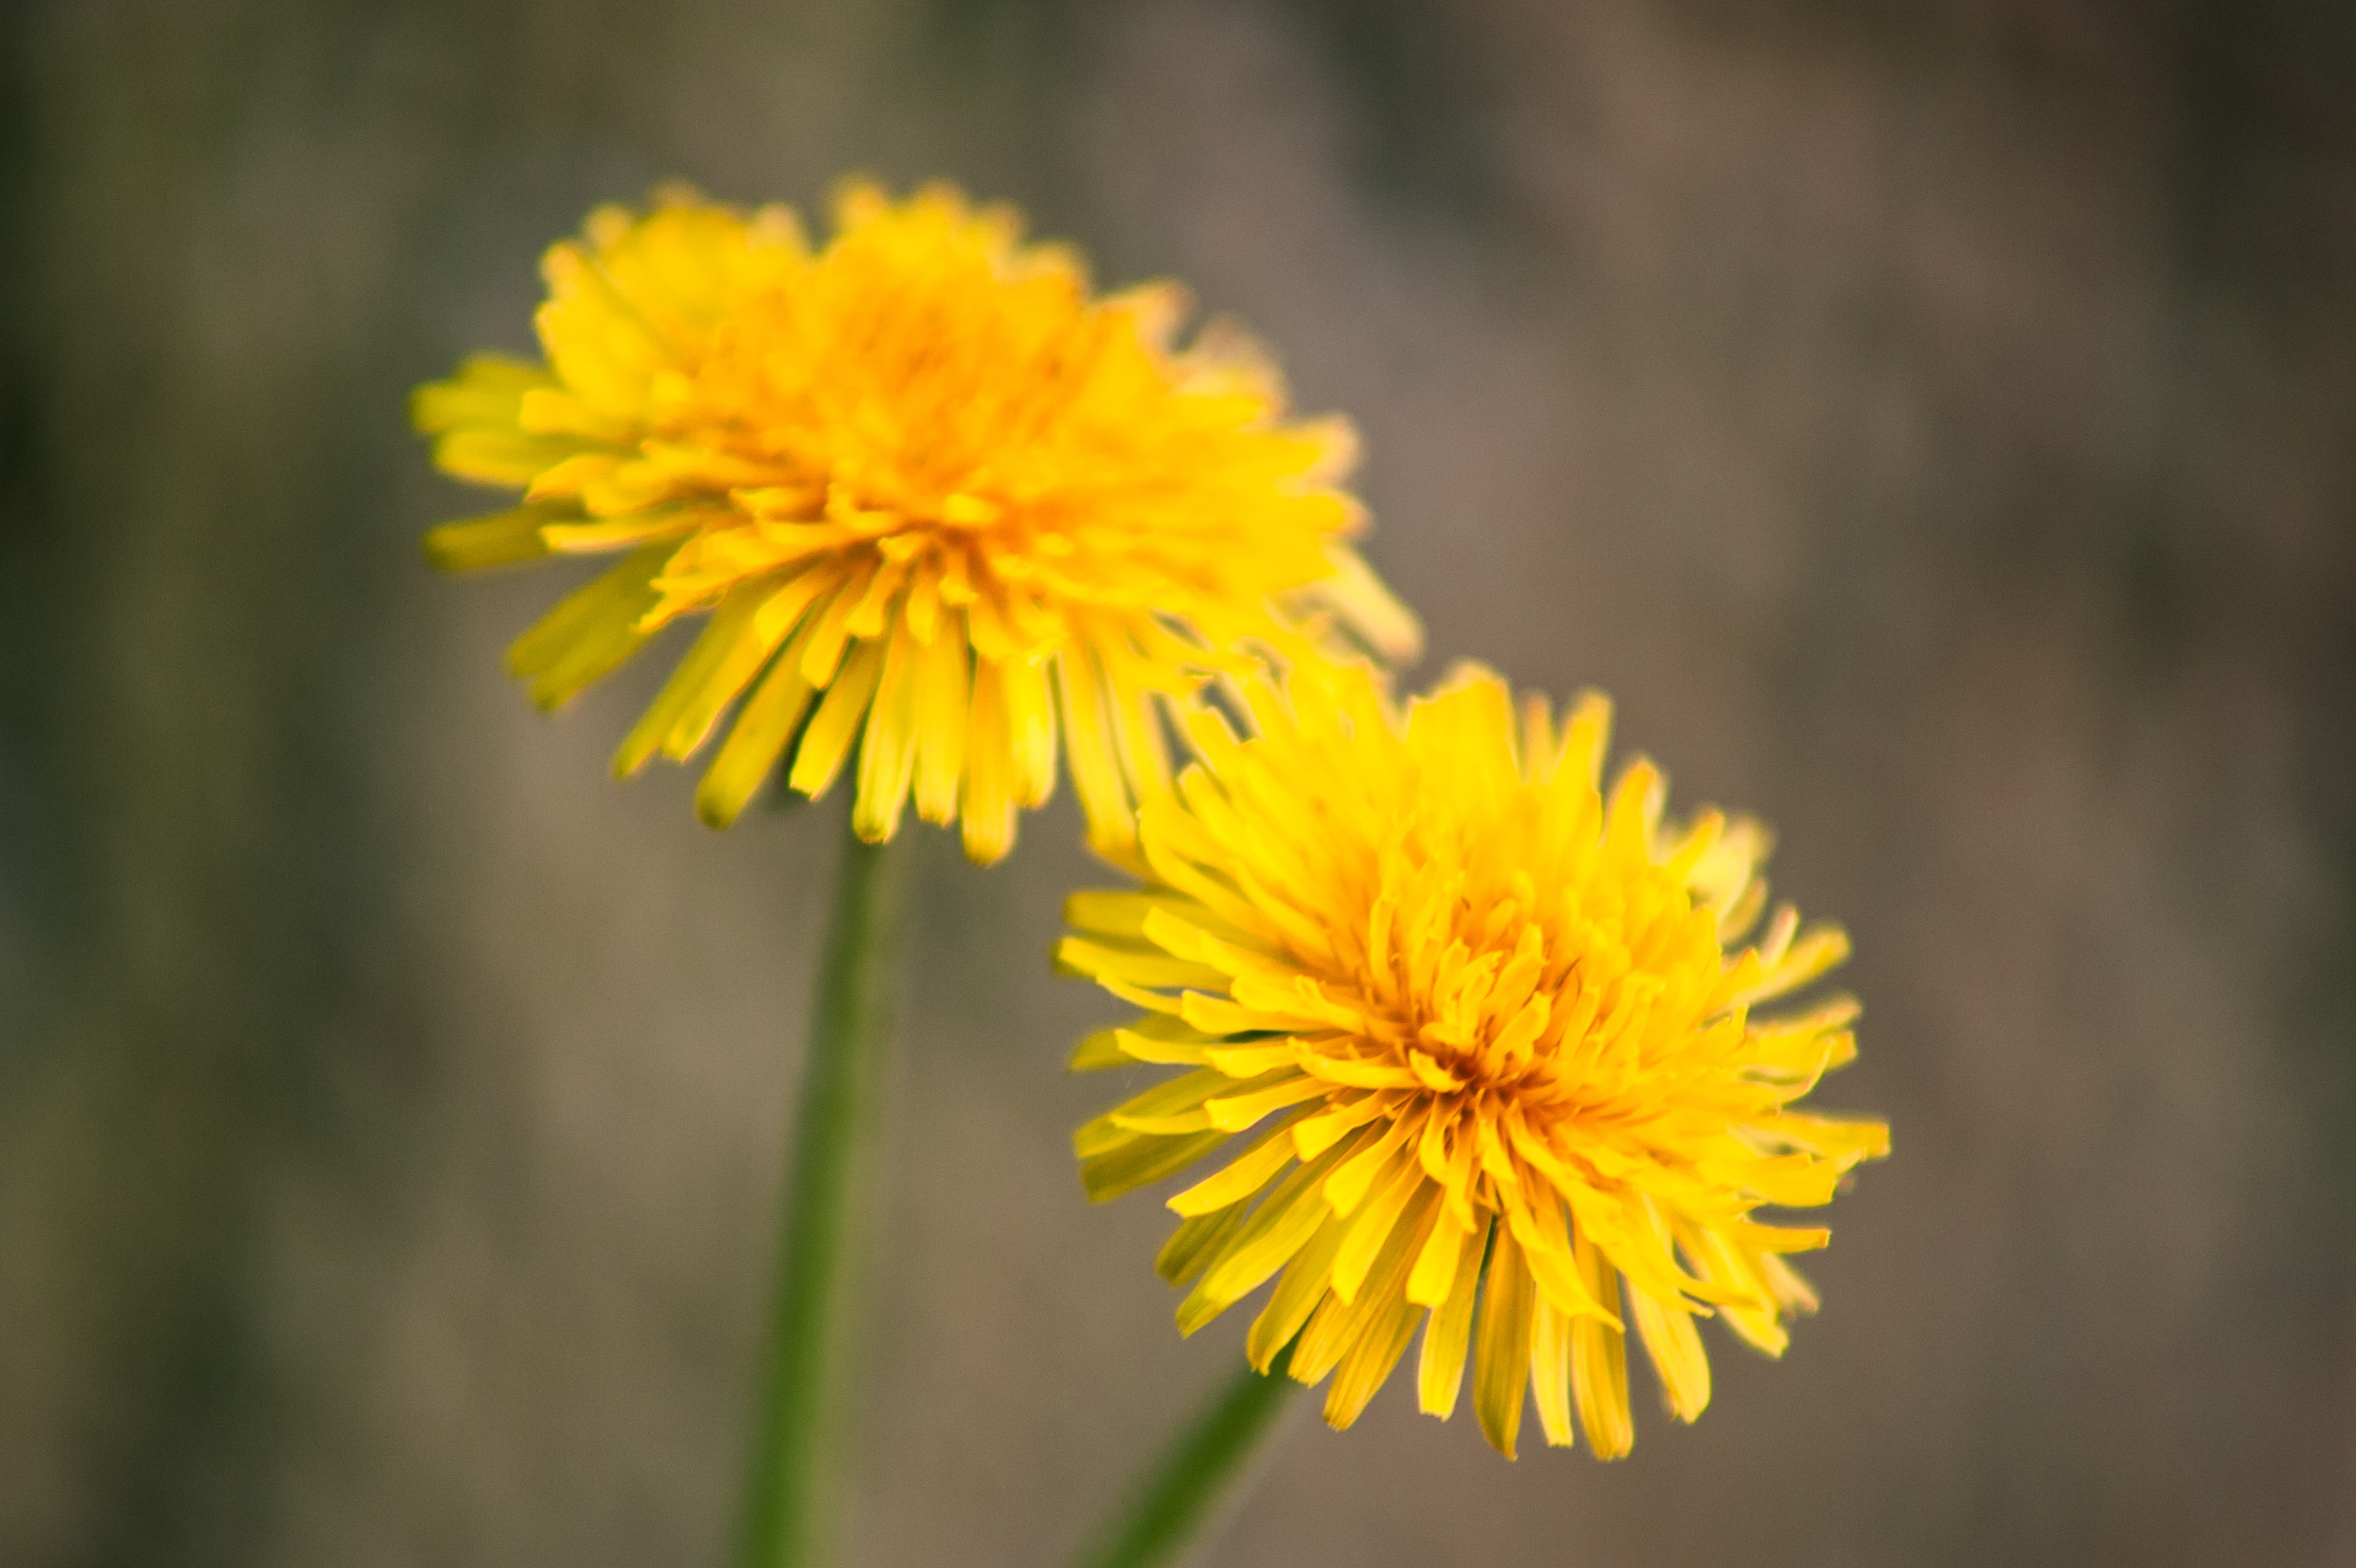
nature, plant, dandelion, flower, petal, spring, macro, botany, yellow, flora, wildflower, close up, nectar, macro photography, flowering plant, daisy family, plant stem, land plant